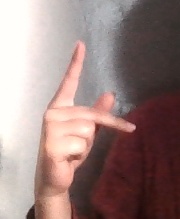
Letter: dha